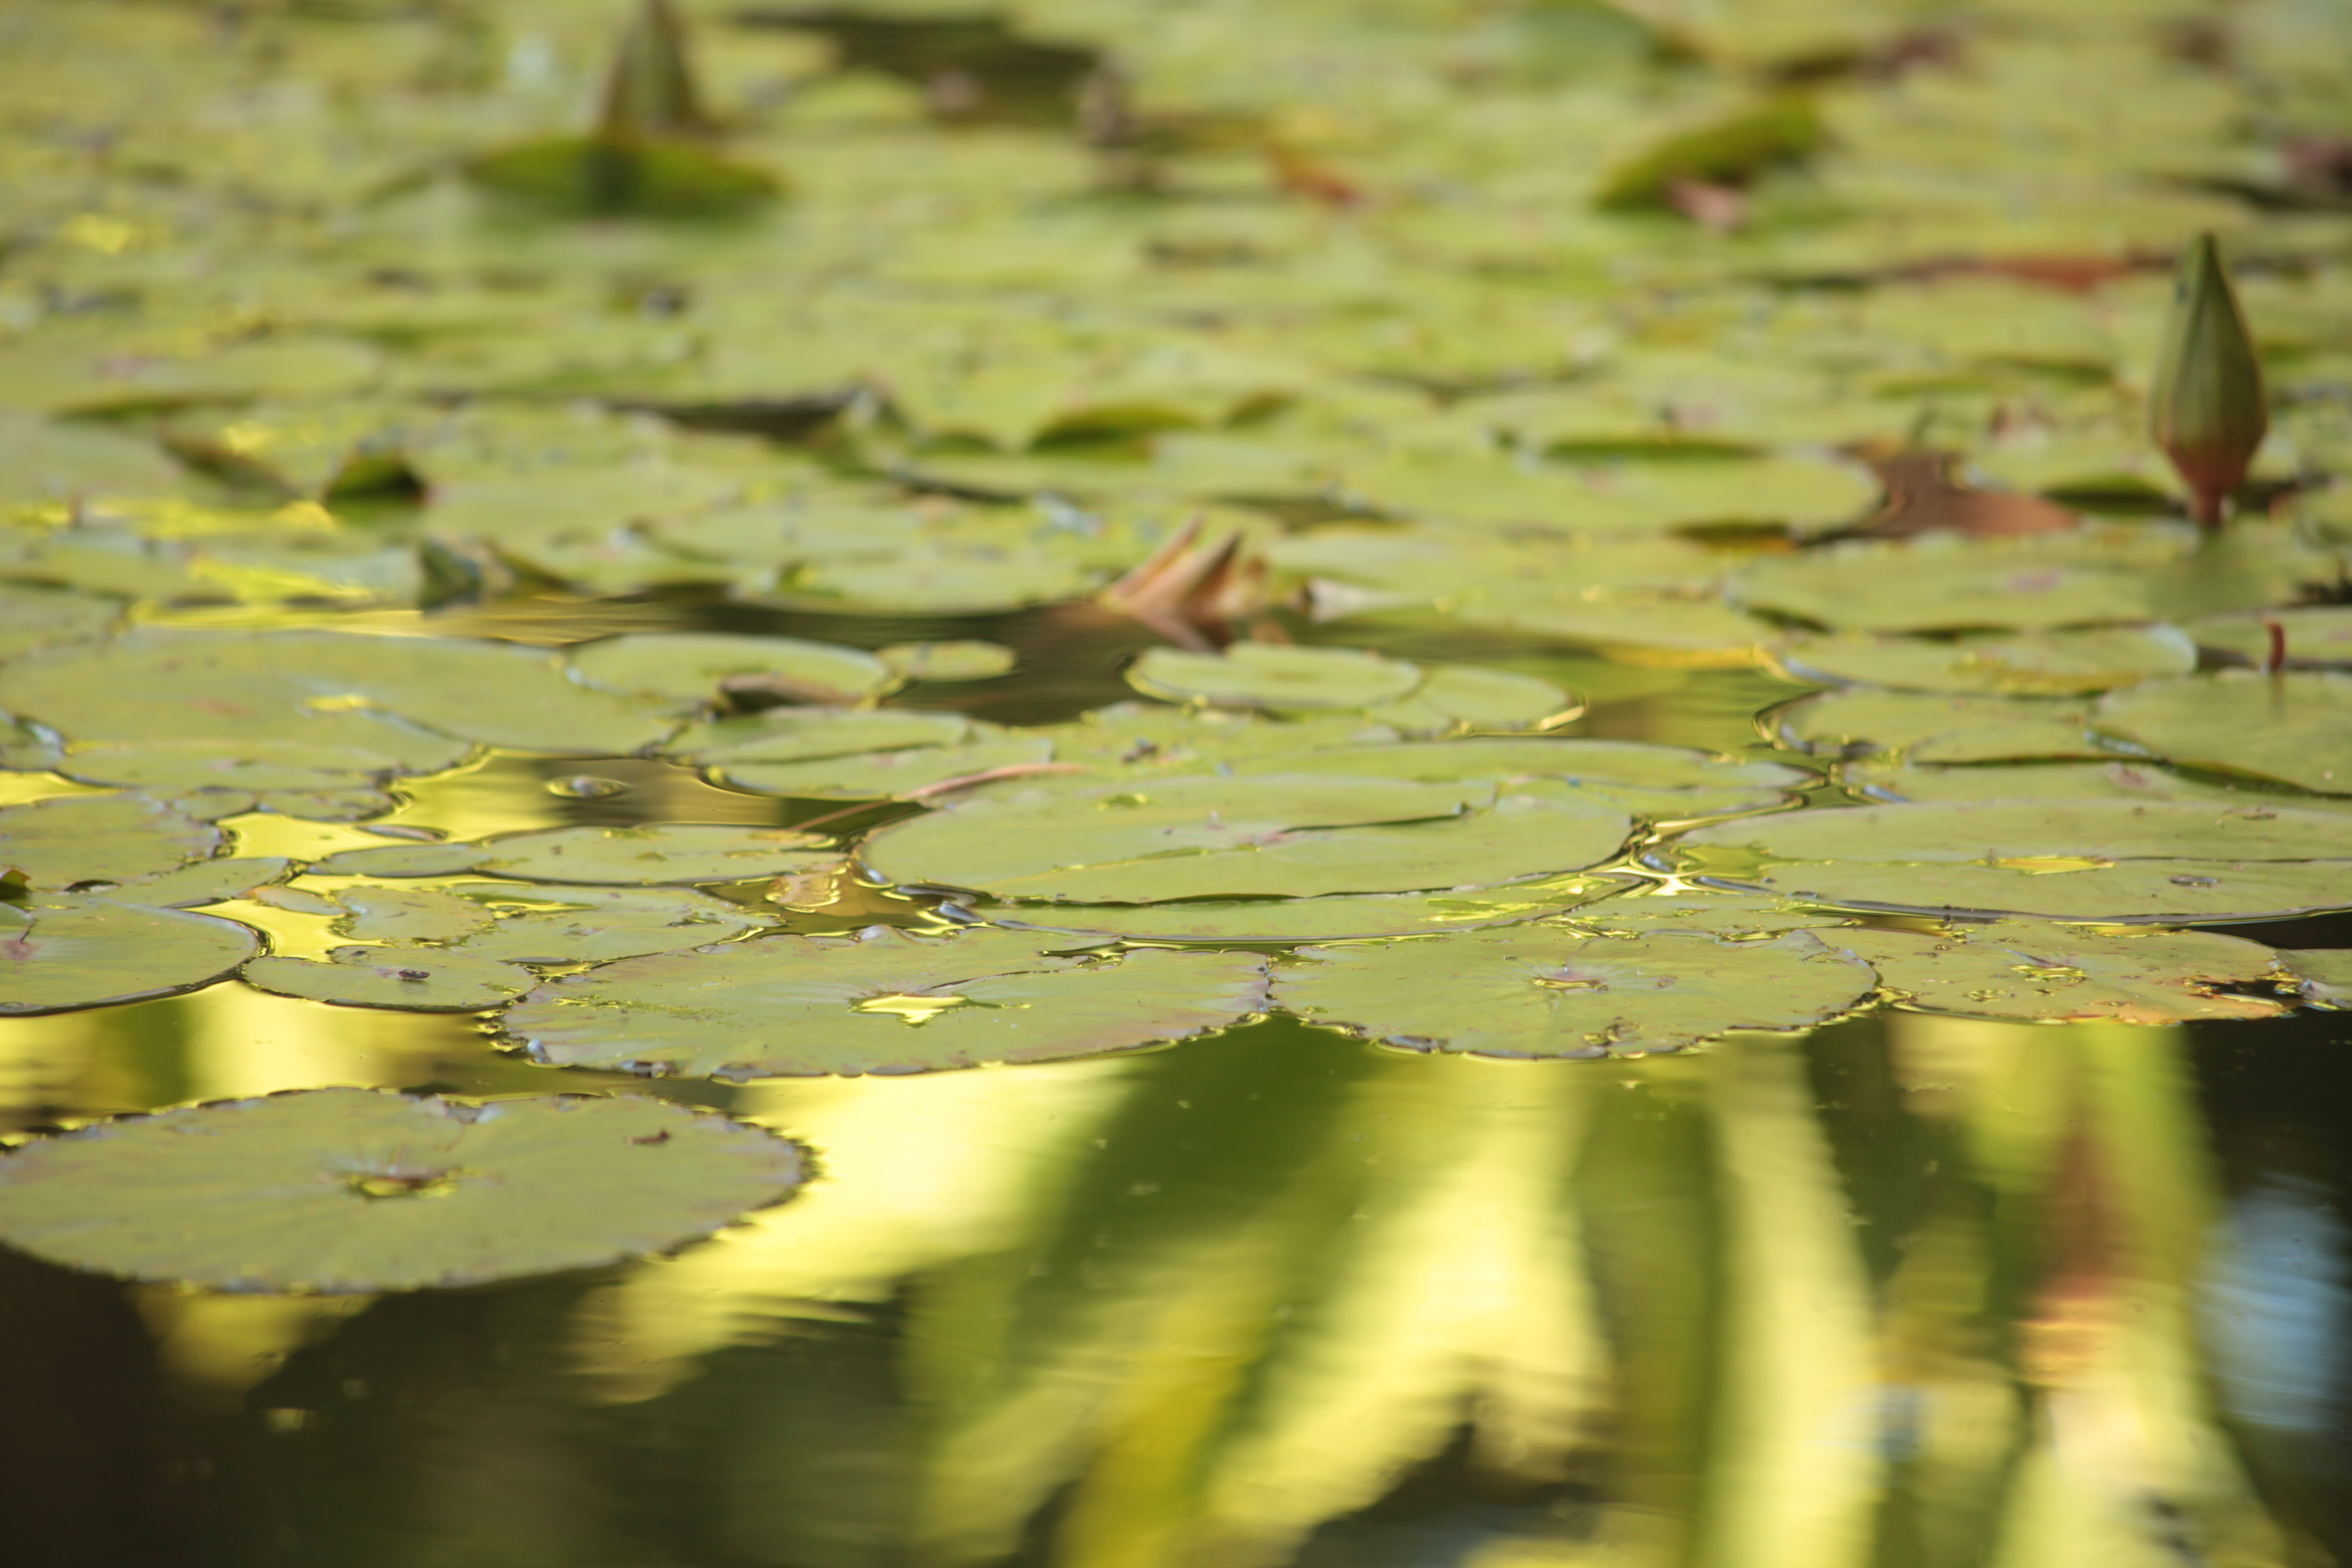
tropical, plants, lake, water, water lily, fragrant white water lily, aquatic plant, pond, flower, leaf, botany, plant, lotus family, terrestrial plant, wildlife, lotus, swamp, plant stem, sacred lotus